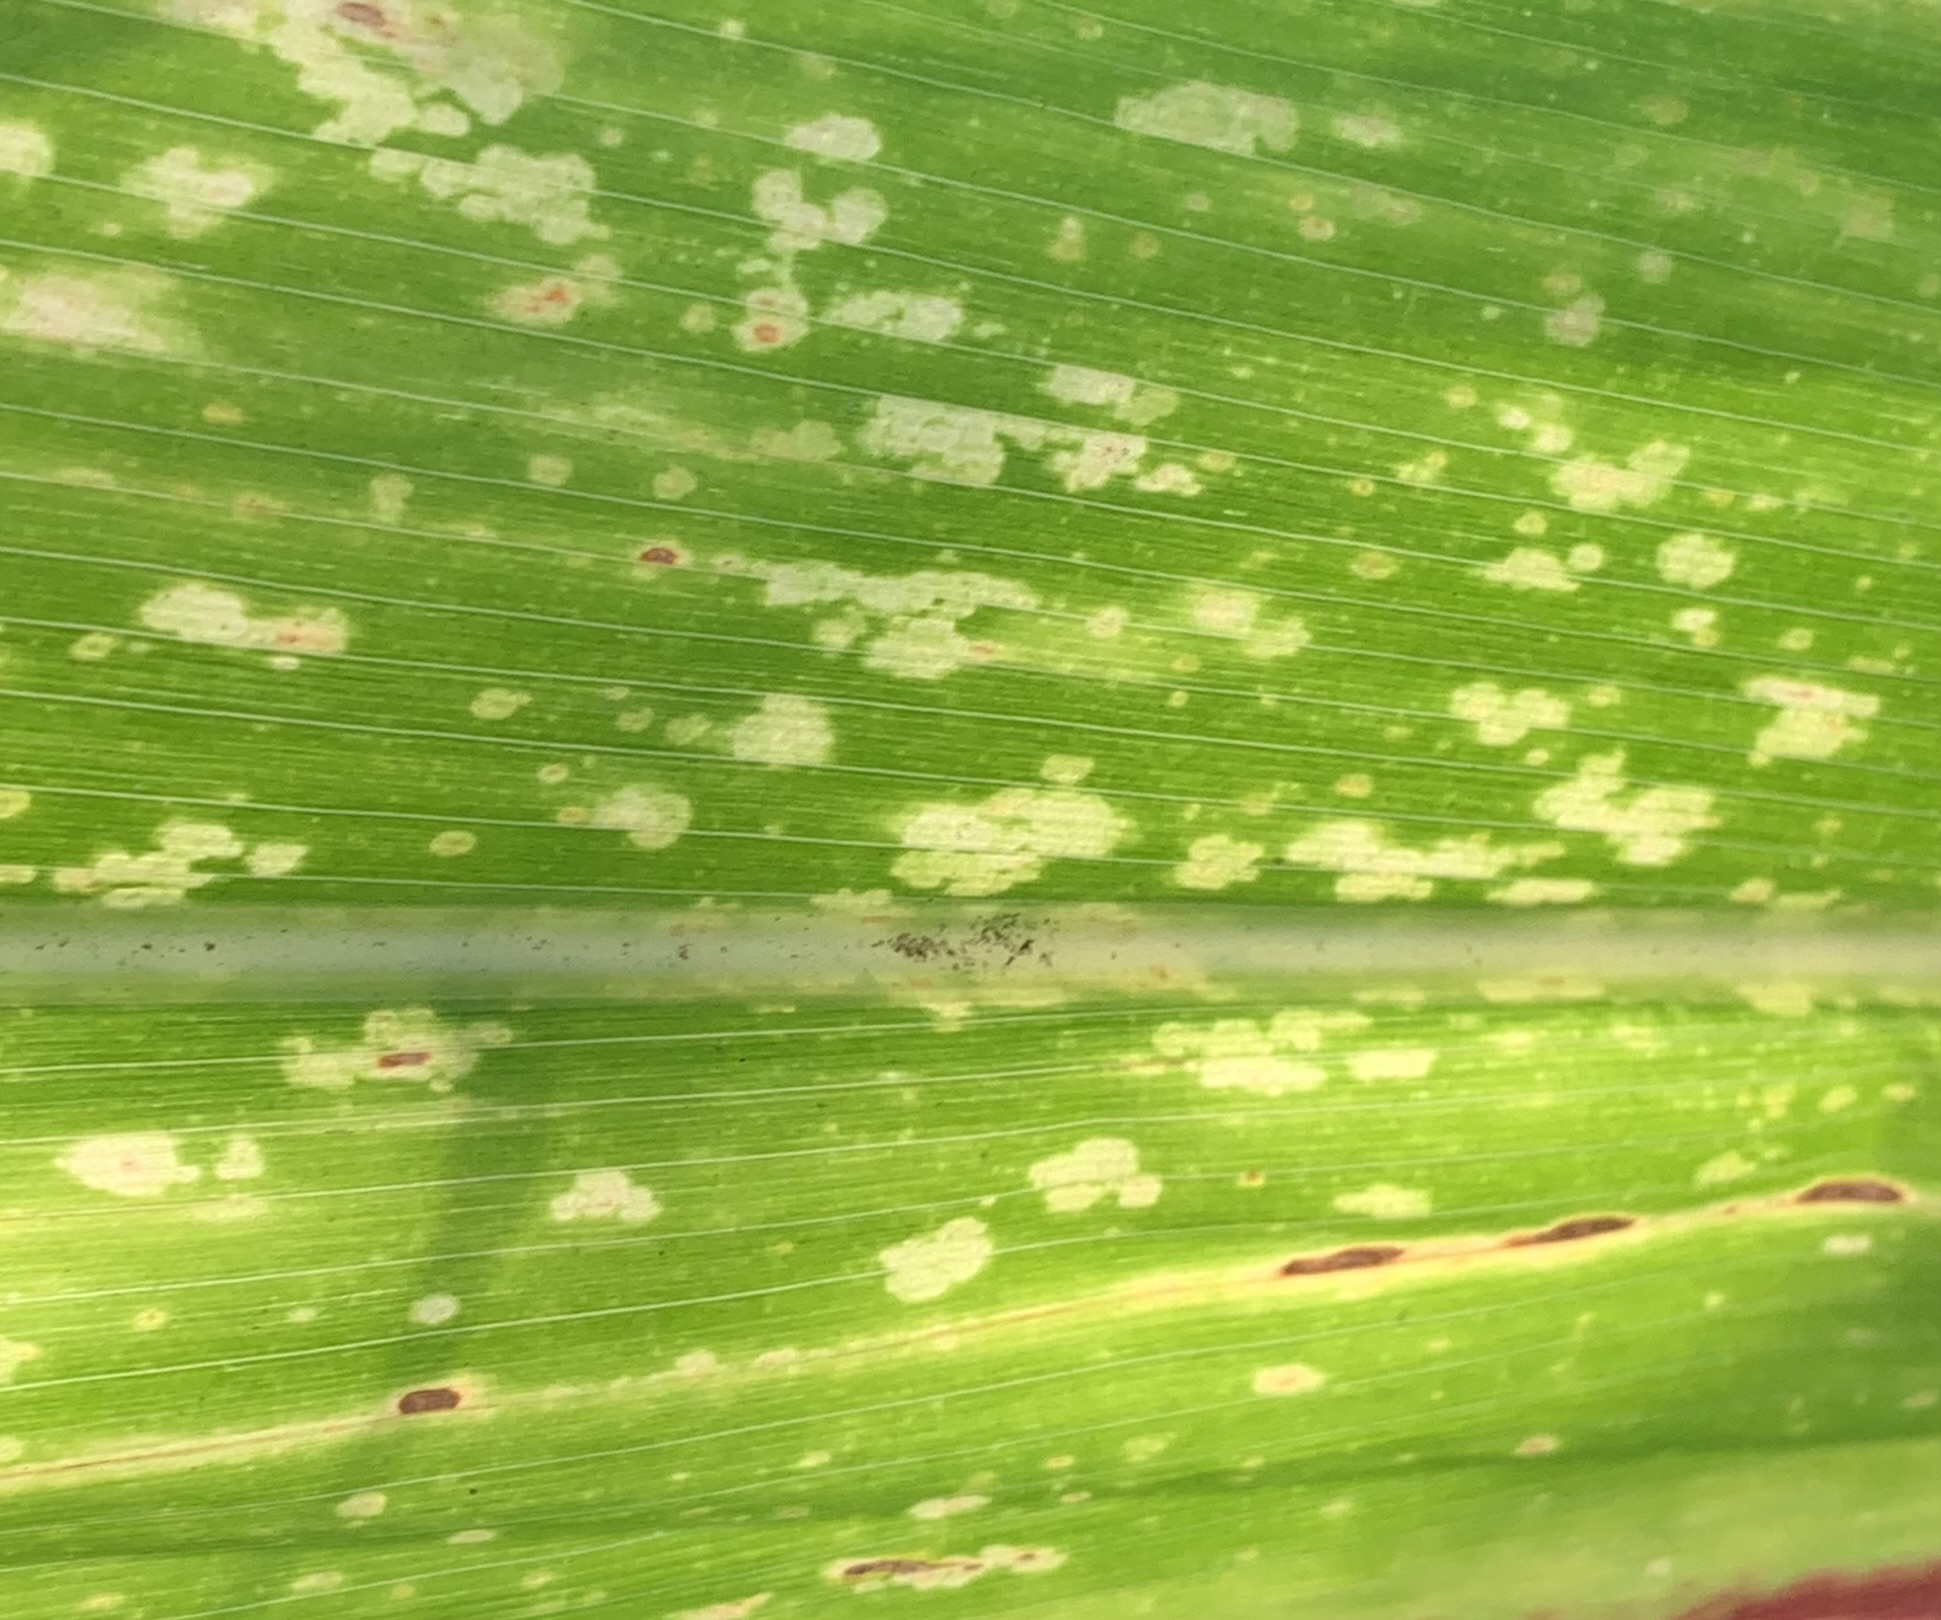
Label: MLN